Bhrashtachar

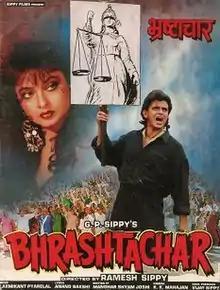
Poster of Bhrastachar

Bhrashtachar is a 1989 Indian Hindi-language film directed by Ramesh Sippy, produced by G.P.Sippy, starring Mithun Chakraborty, Rekha, Anupam Kher, Raza Murad and Abhinav Chaturvedi, with Rajinikanth in a special appearance. and introduced Shilpa Shirodkar.